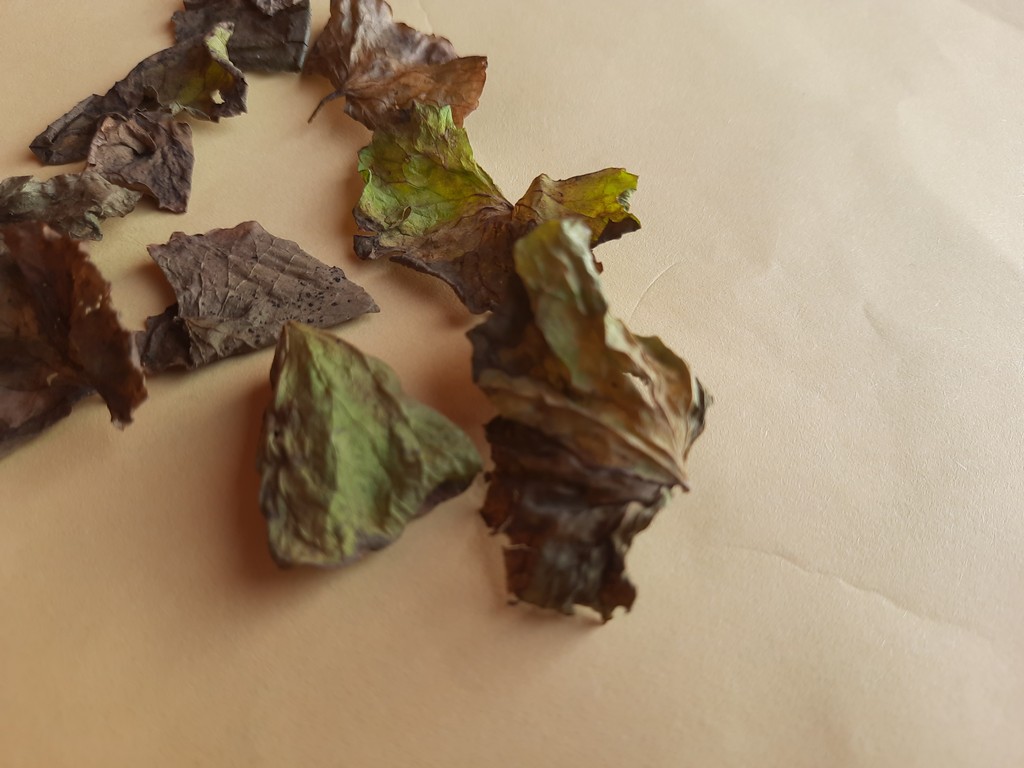
Label: Dried